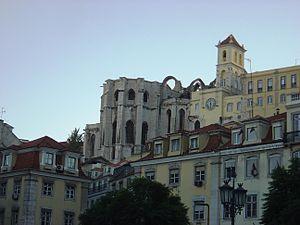
Le Couvent des Carmes est situé sur le Largo do Carmo à Lisbonne, au Portugal. Il domine le Rossio.